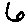
Label: 6